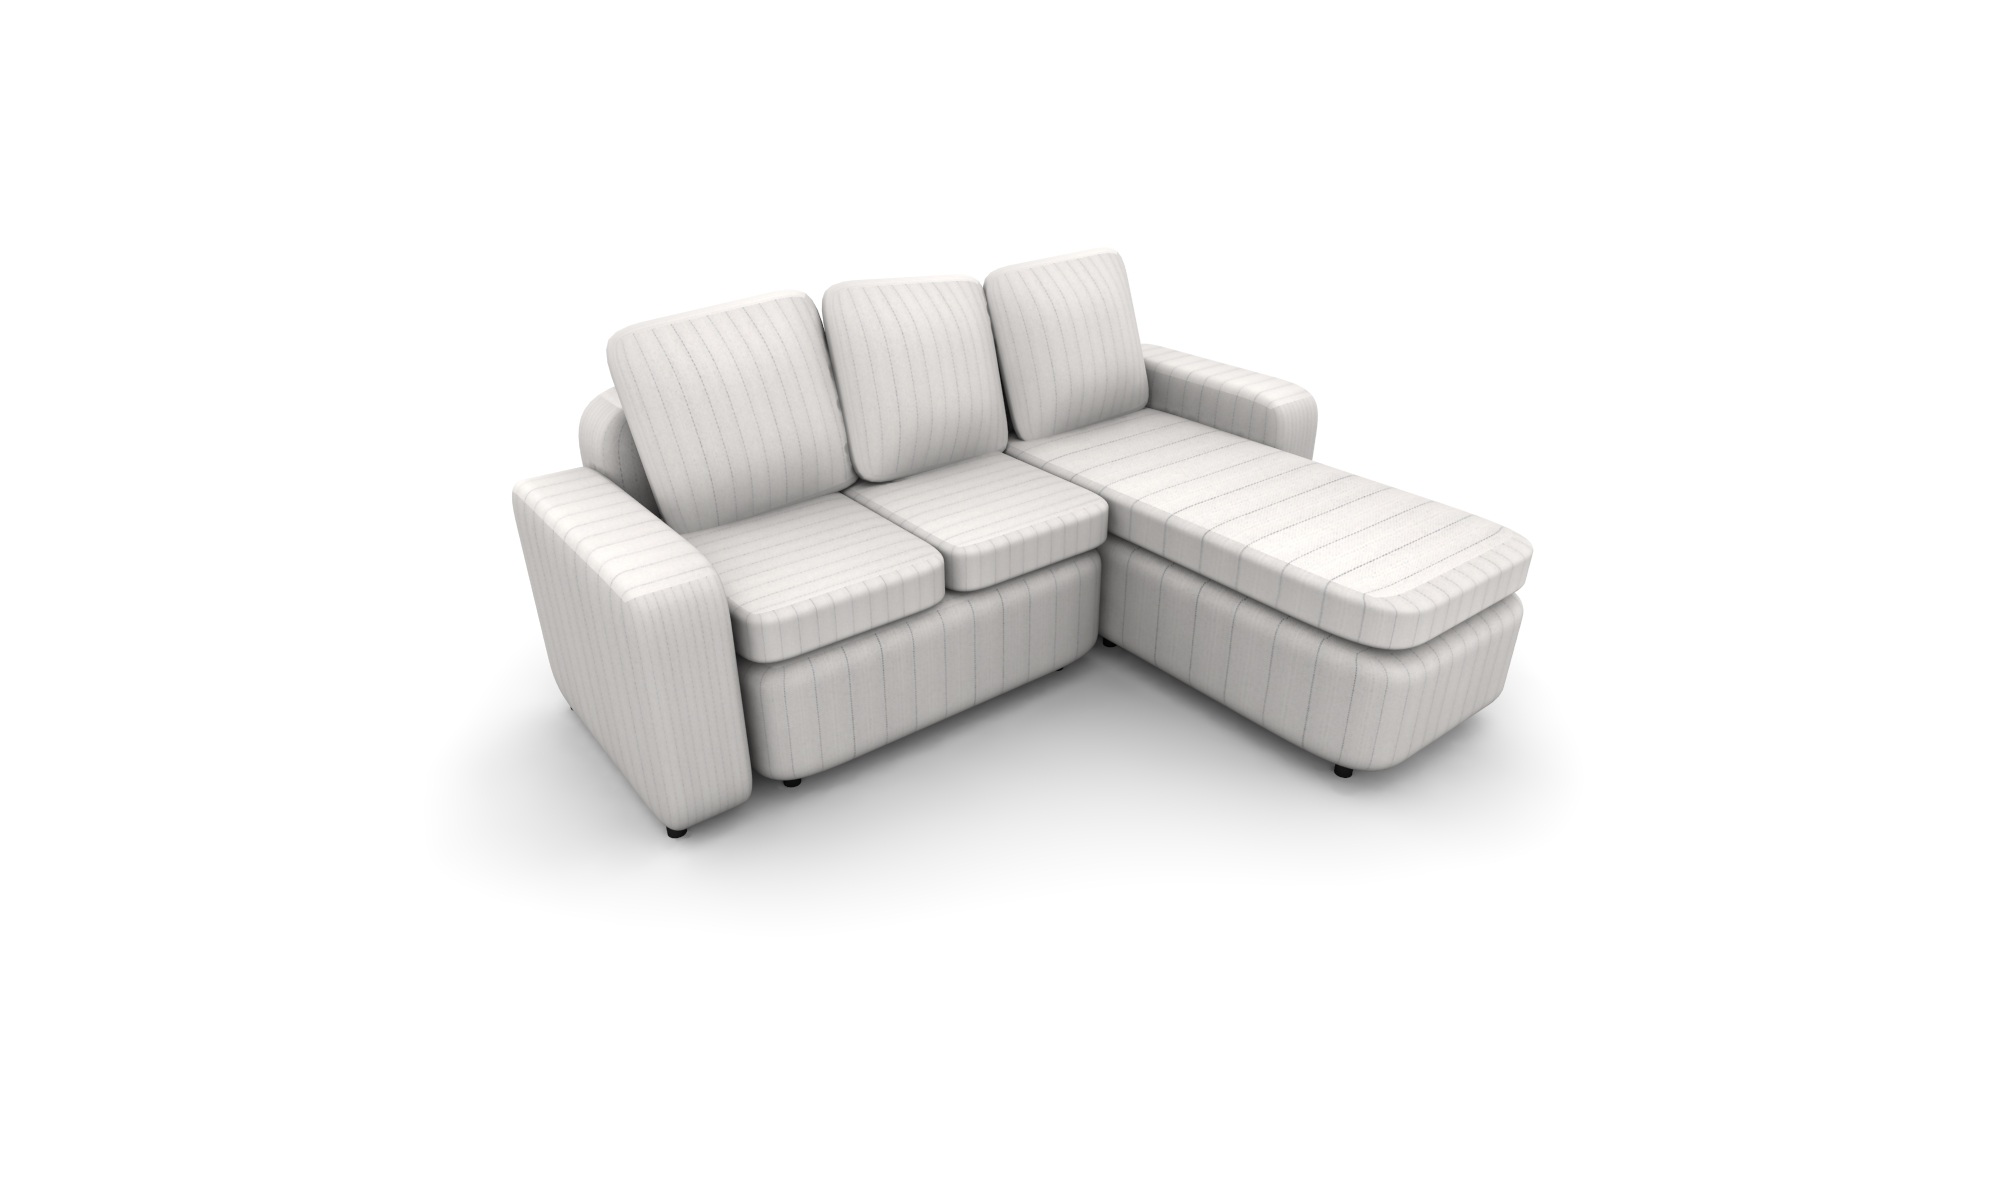
table, house, chair, home, furniture, sofa, couch, product, 3d, armchair, chaise longue, studio couch